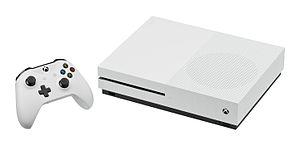
La console de jeux vidéo Xbox One S développées par Microsoft, sorti en 2016. Cette nouvelle version est 40
La Xbox One est une console de jeux vidéo de huitième génération développée par Microsoft. Dévoilée le 21 mai 2013, elle succède à la Xbox 360 et se place en concurrence frontale avec la PlayStation 4 de Sony, et plus indirectement avec la Wii U puis la Switch de Nintendo. Elle est disponible depuis le 22 novembre 2013 dans treize pays et depuis septembre 2014 dans vingt-six autres pays. D'abord uniquement commercialisée avec Kinect, Microsoft propose la console seule à partir du 9 juin 2014.